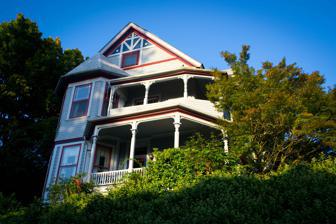
Building: Cardwell–Parrish House
Country: United States of America
Year built: 1888
Historic building in Portland, Oregon, U.S. United States historic place Cardwell–Parrish House U.S. National Register of Historic Places Portland Historic Landmark The Cardwell–Parrish House in 2012. Location 7543 SW Fulton Park Boulevard < Portland, Oregon Coordinates 45°28′11″N 122°40′27″W / 45.469721°N 122.674144°W / 45.469721; -122.674144 Area 0.3 acres (0.12 ha) Built 1888 Architect Robert W. Shoppell, W. H. Ball Architectural style Stick/Eastlake, Queen Anne NRHP reference No. 91000130 Added to NRHP February 22, 1991 The Cardwell–Parrish House is a house located in southwest Portland , Oregon listed on the National Register of Historic Places . See also Samuel B. Parrish National Register of Historic Places listings in Southwest Portland, Oregon References